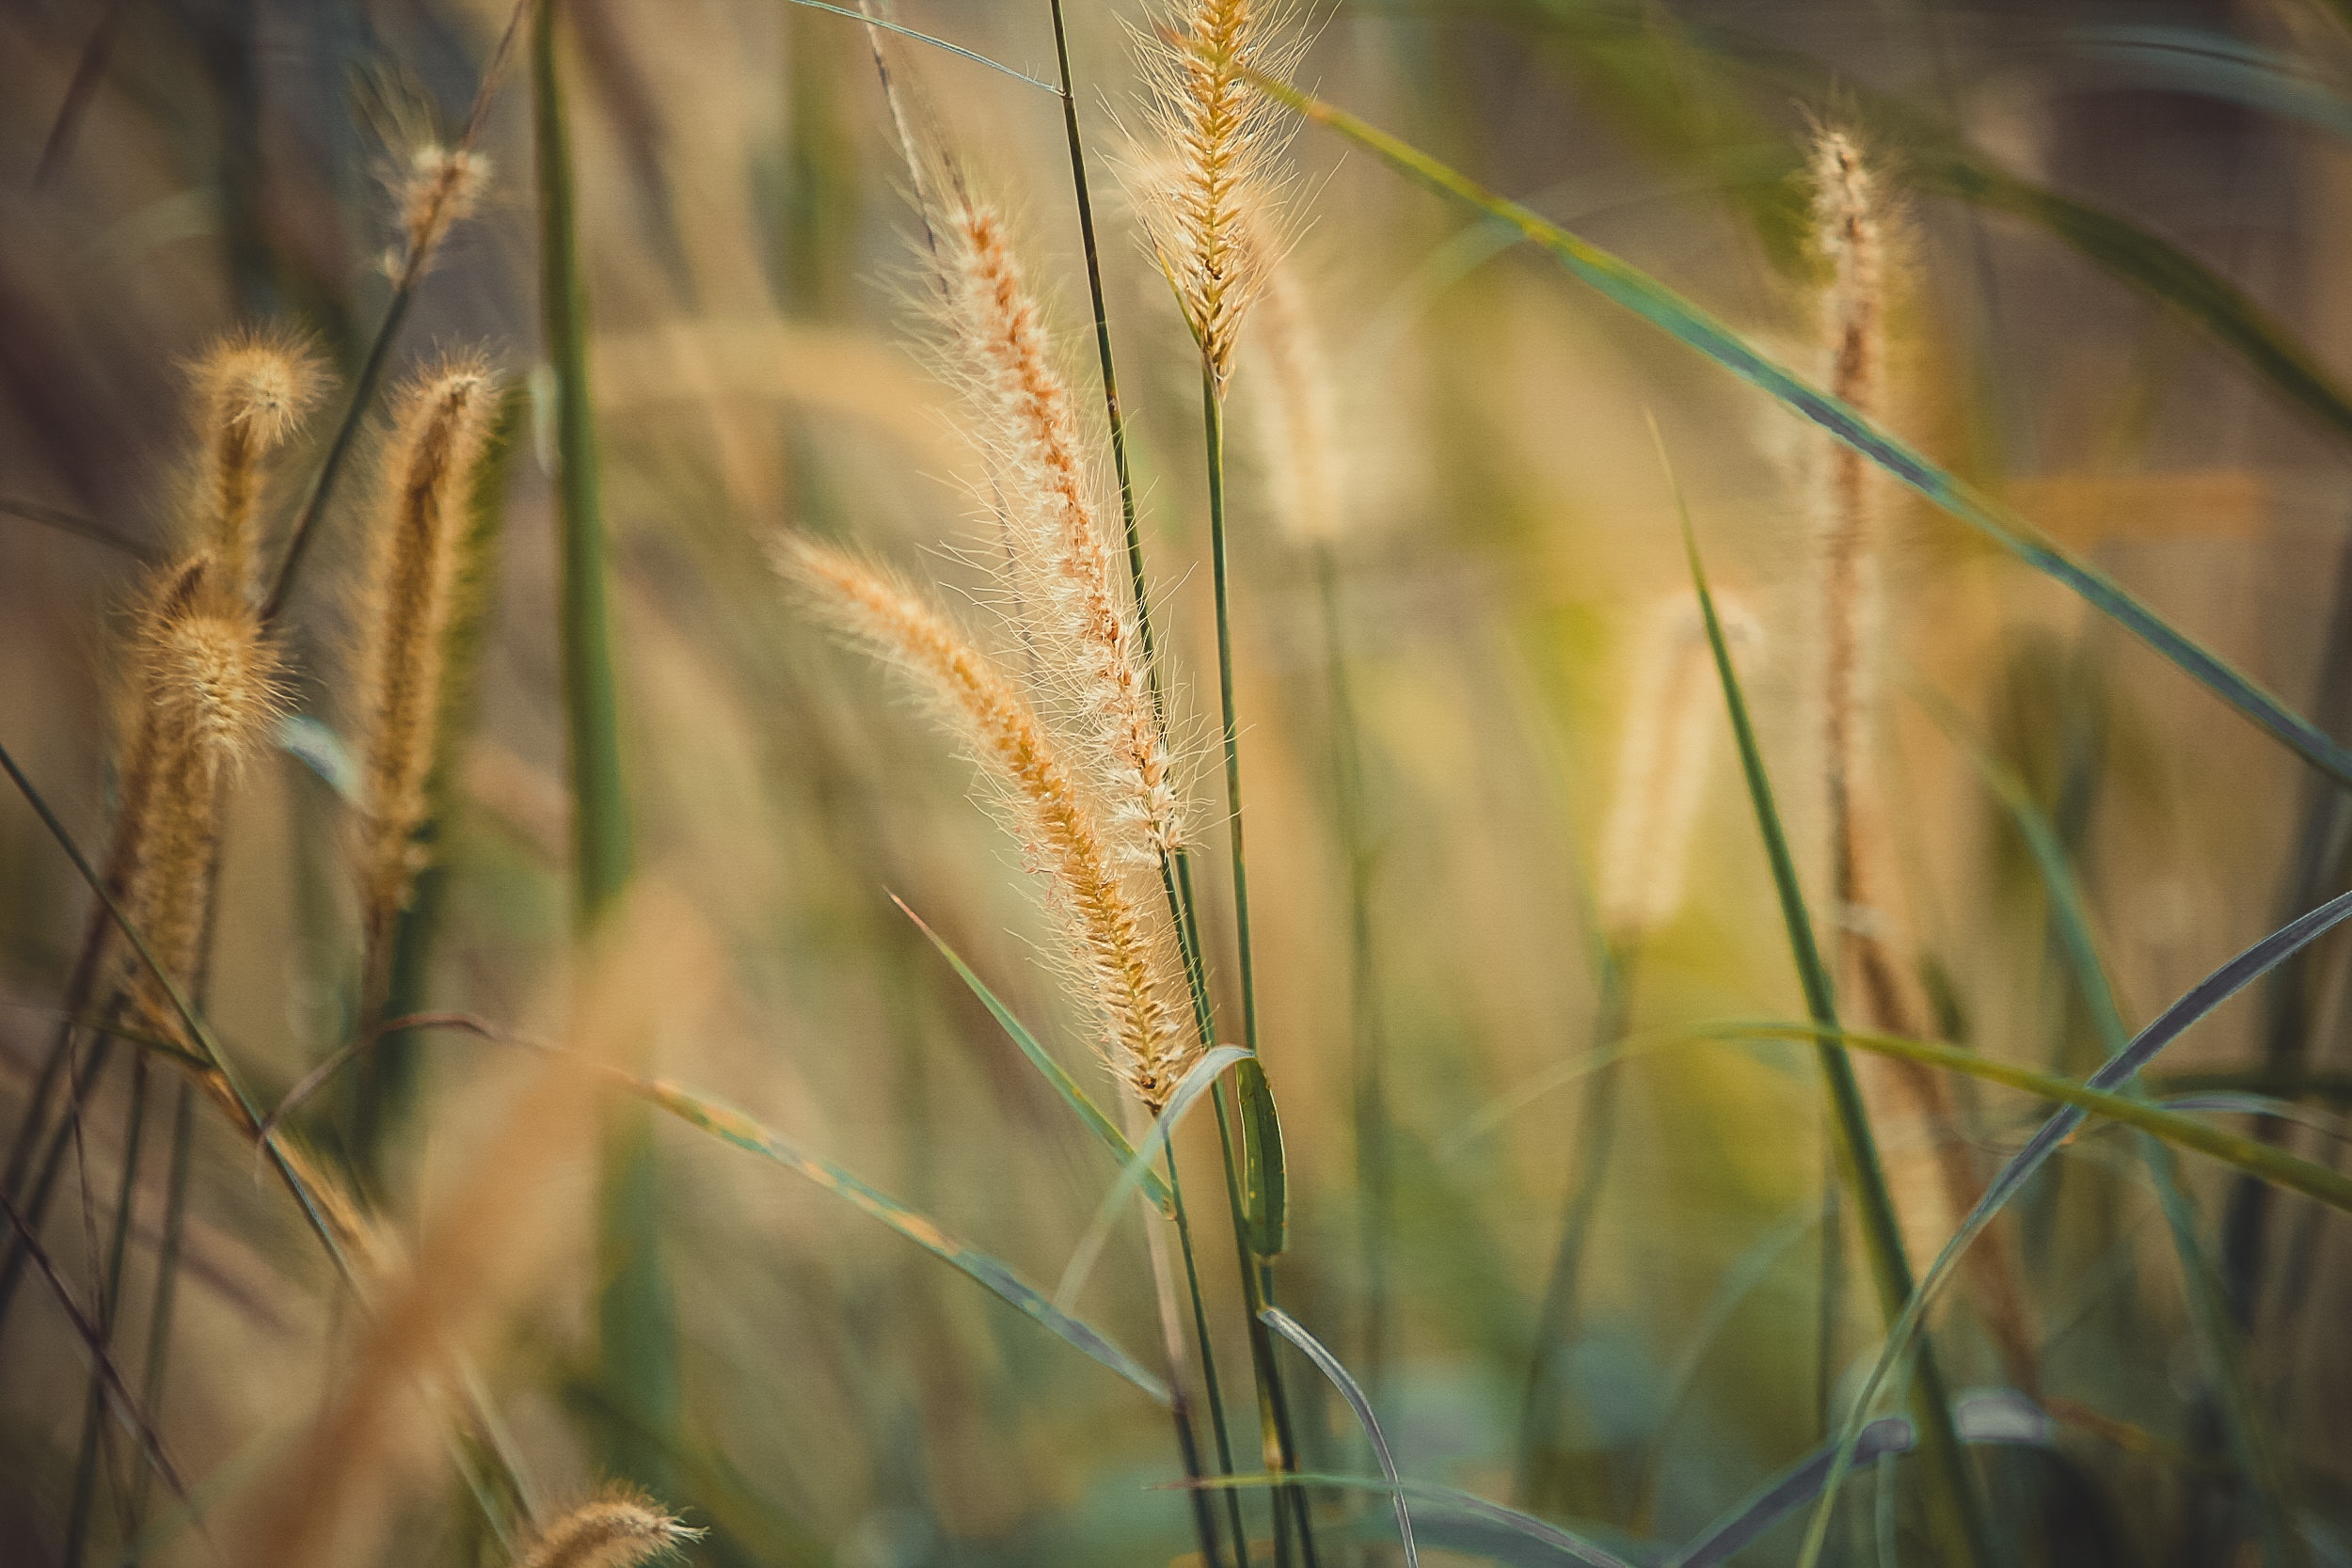
rye, grass, grain, plant, food grain, hordeum, grass family, phragmites, oat, barley, close up, wheat, plant stem, einkorn wheat, emmer, malt, cereal, whole grain, sunlight, dinkel wheat, crop, poales, triticale, field, wildlife, agriculture